Ron Magers

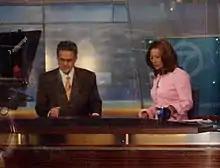
Magers (left) and Cheryl Burton (right) broadcasting the ABC 7 Chicago's 5 p.m. weekday news, circa 2011.

Ron Magers (born August 27, 1944) is a former American news anchor. Magers worked for WLS-TV, the ABC owned-and-operated station in Chicago, Illinois, where he co-anchored the top-rated 5:00 p.m. and 10:00 p.m. broadcasts with Cheryl Burton and Kathy Brock, respectively. Magers is the brother of Paul Magers, a former television anchor and reporter for KCBS-TV, the CBS owned-and-operated station in Los Angeles.